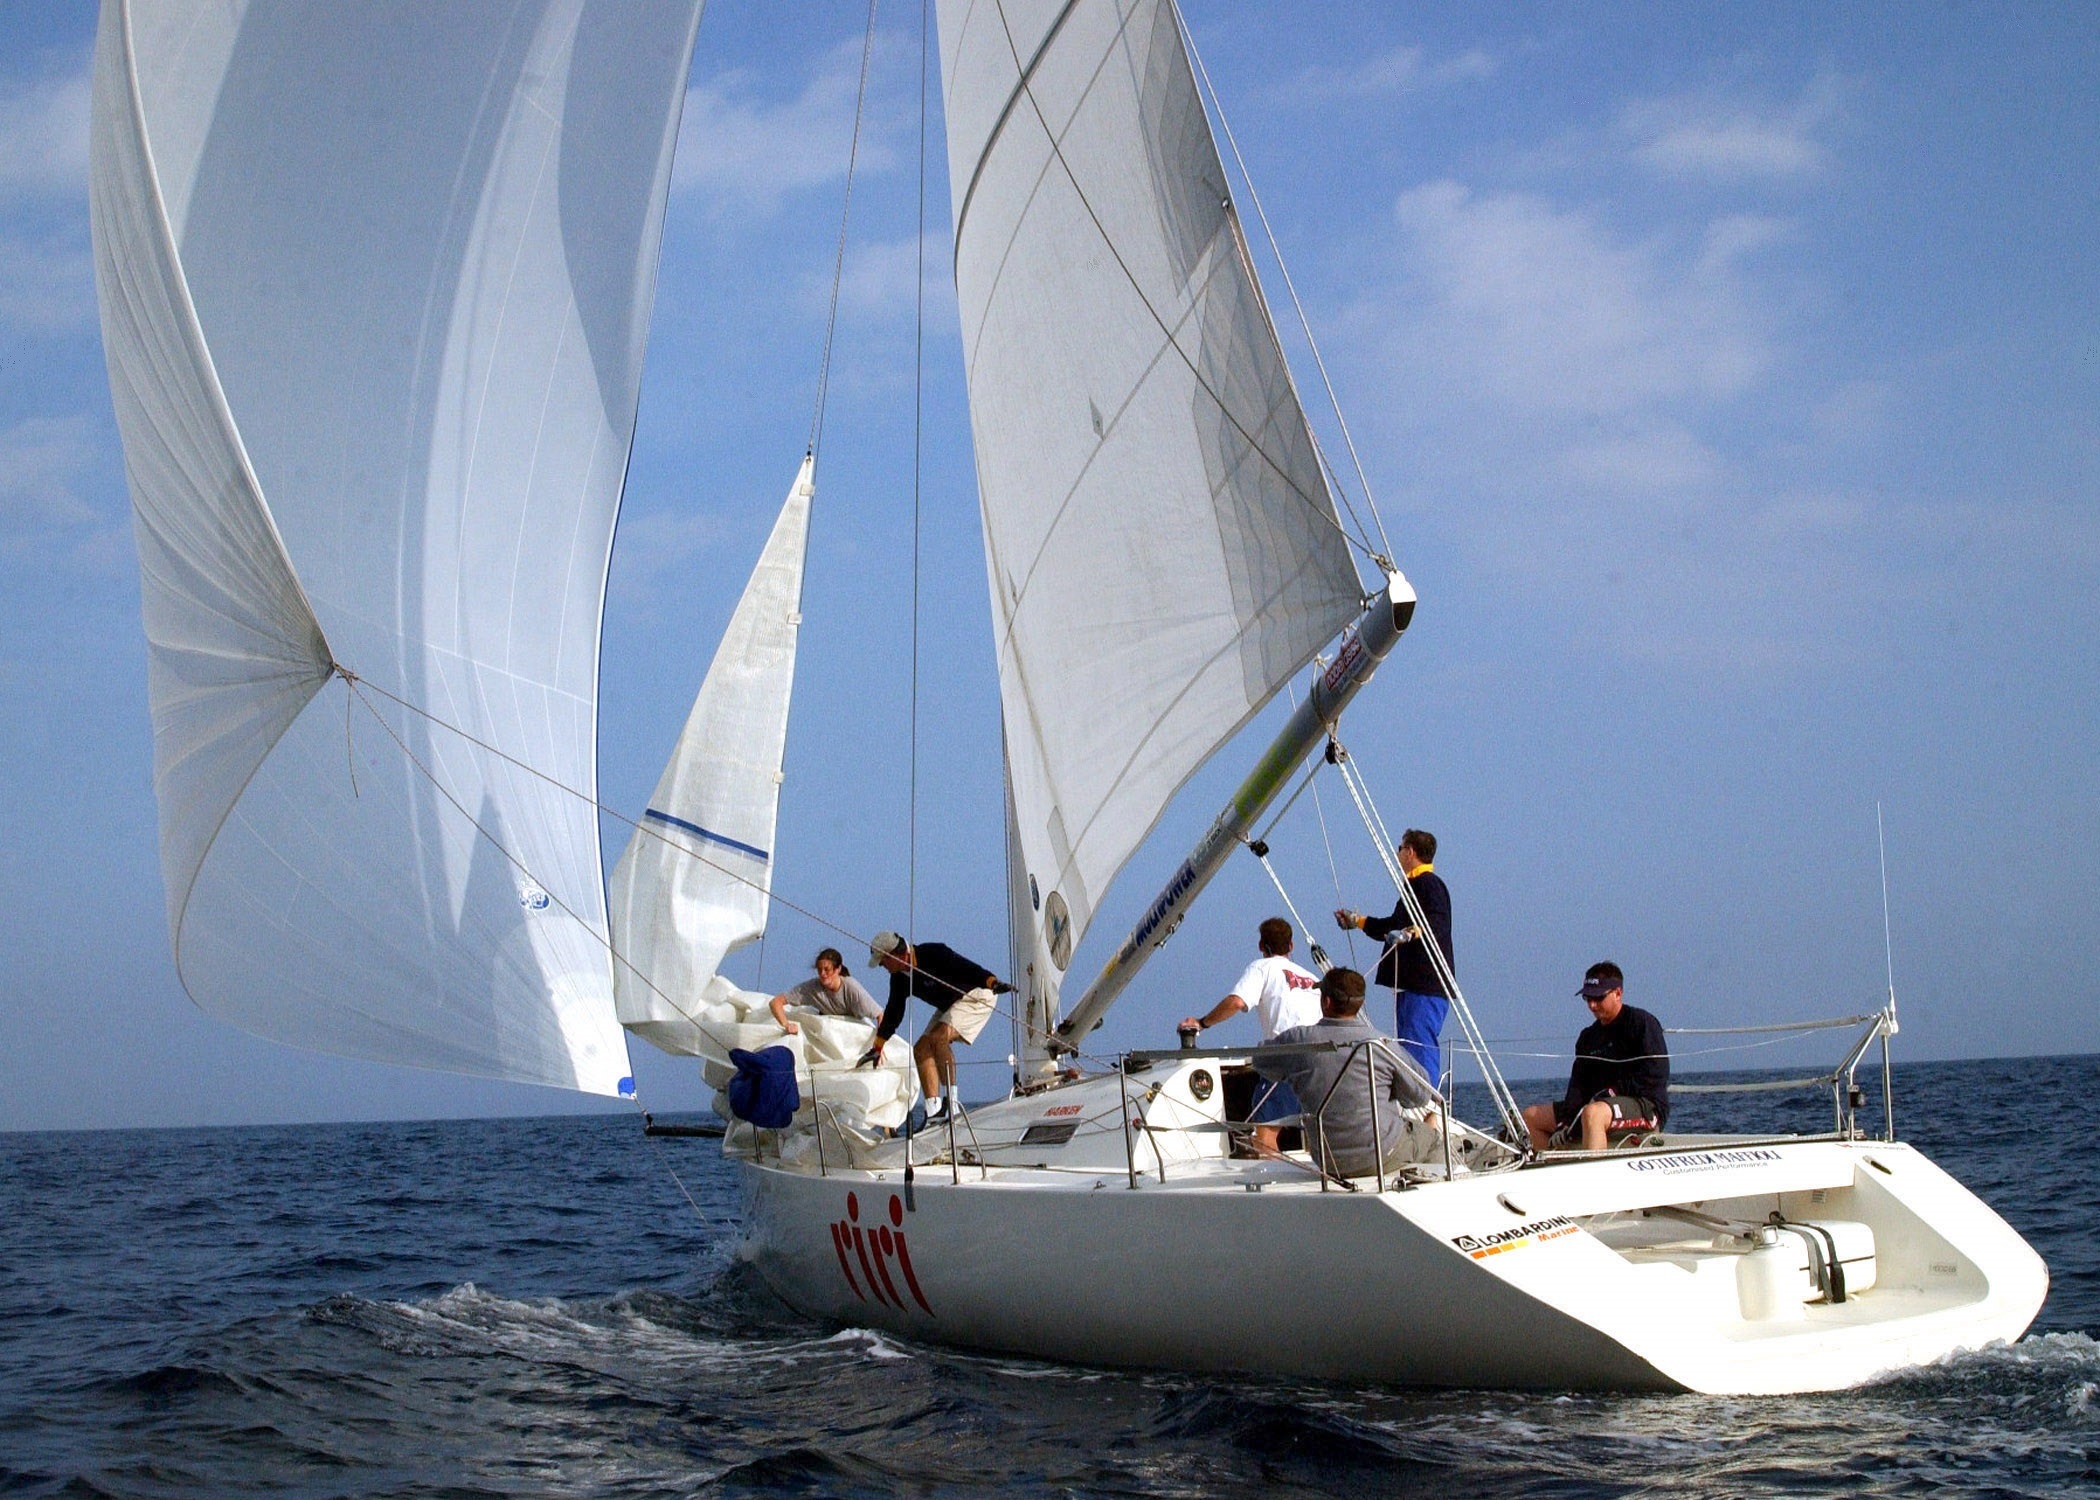
sea, water, ocean, sport, boat, wave, wind, ship, vessel, vehicle, mast, sailing, yacht, speed, sailboat, team, nautical, sports, boating, sail, maritime, navy, watercraft, yachting, catamaran, spinnaker, sailing ship, raising, dinghy, jib, yacht racing, skiff, windsports, dinghy sailing, keelboat, sailboat racing